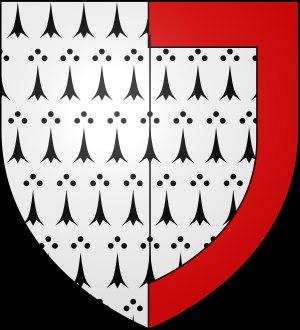
Le comté de Penthièvre est le nom d'un fief breton situé au nord du duché, entre Saint-Malo et Saint-Brieuc. Le duc Alain III de Bretagne donna le comté en apanage à son frère Eudes en 1035, qui forma ainsi une branche cadette de la maison de Bretagne.